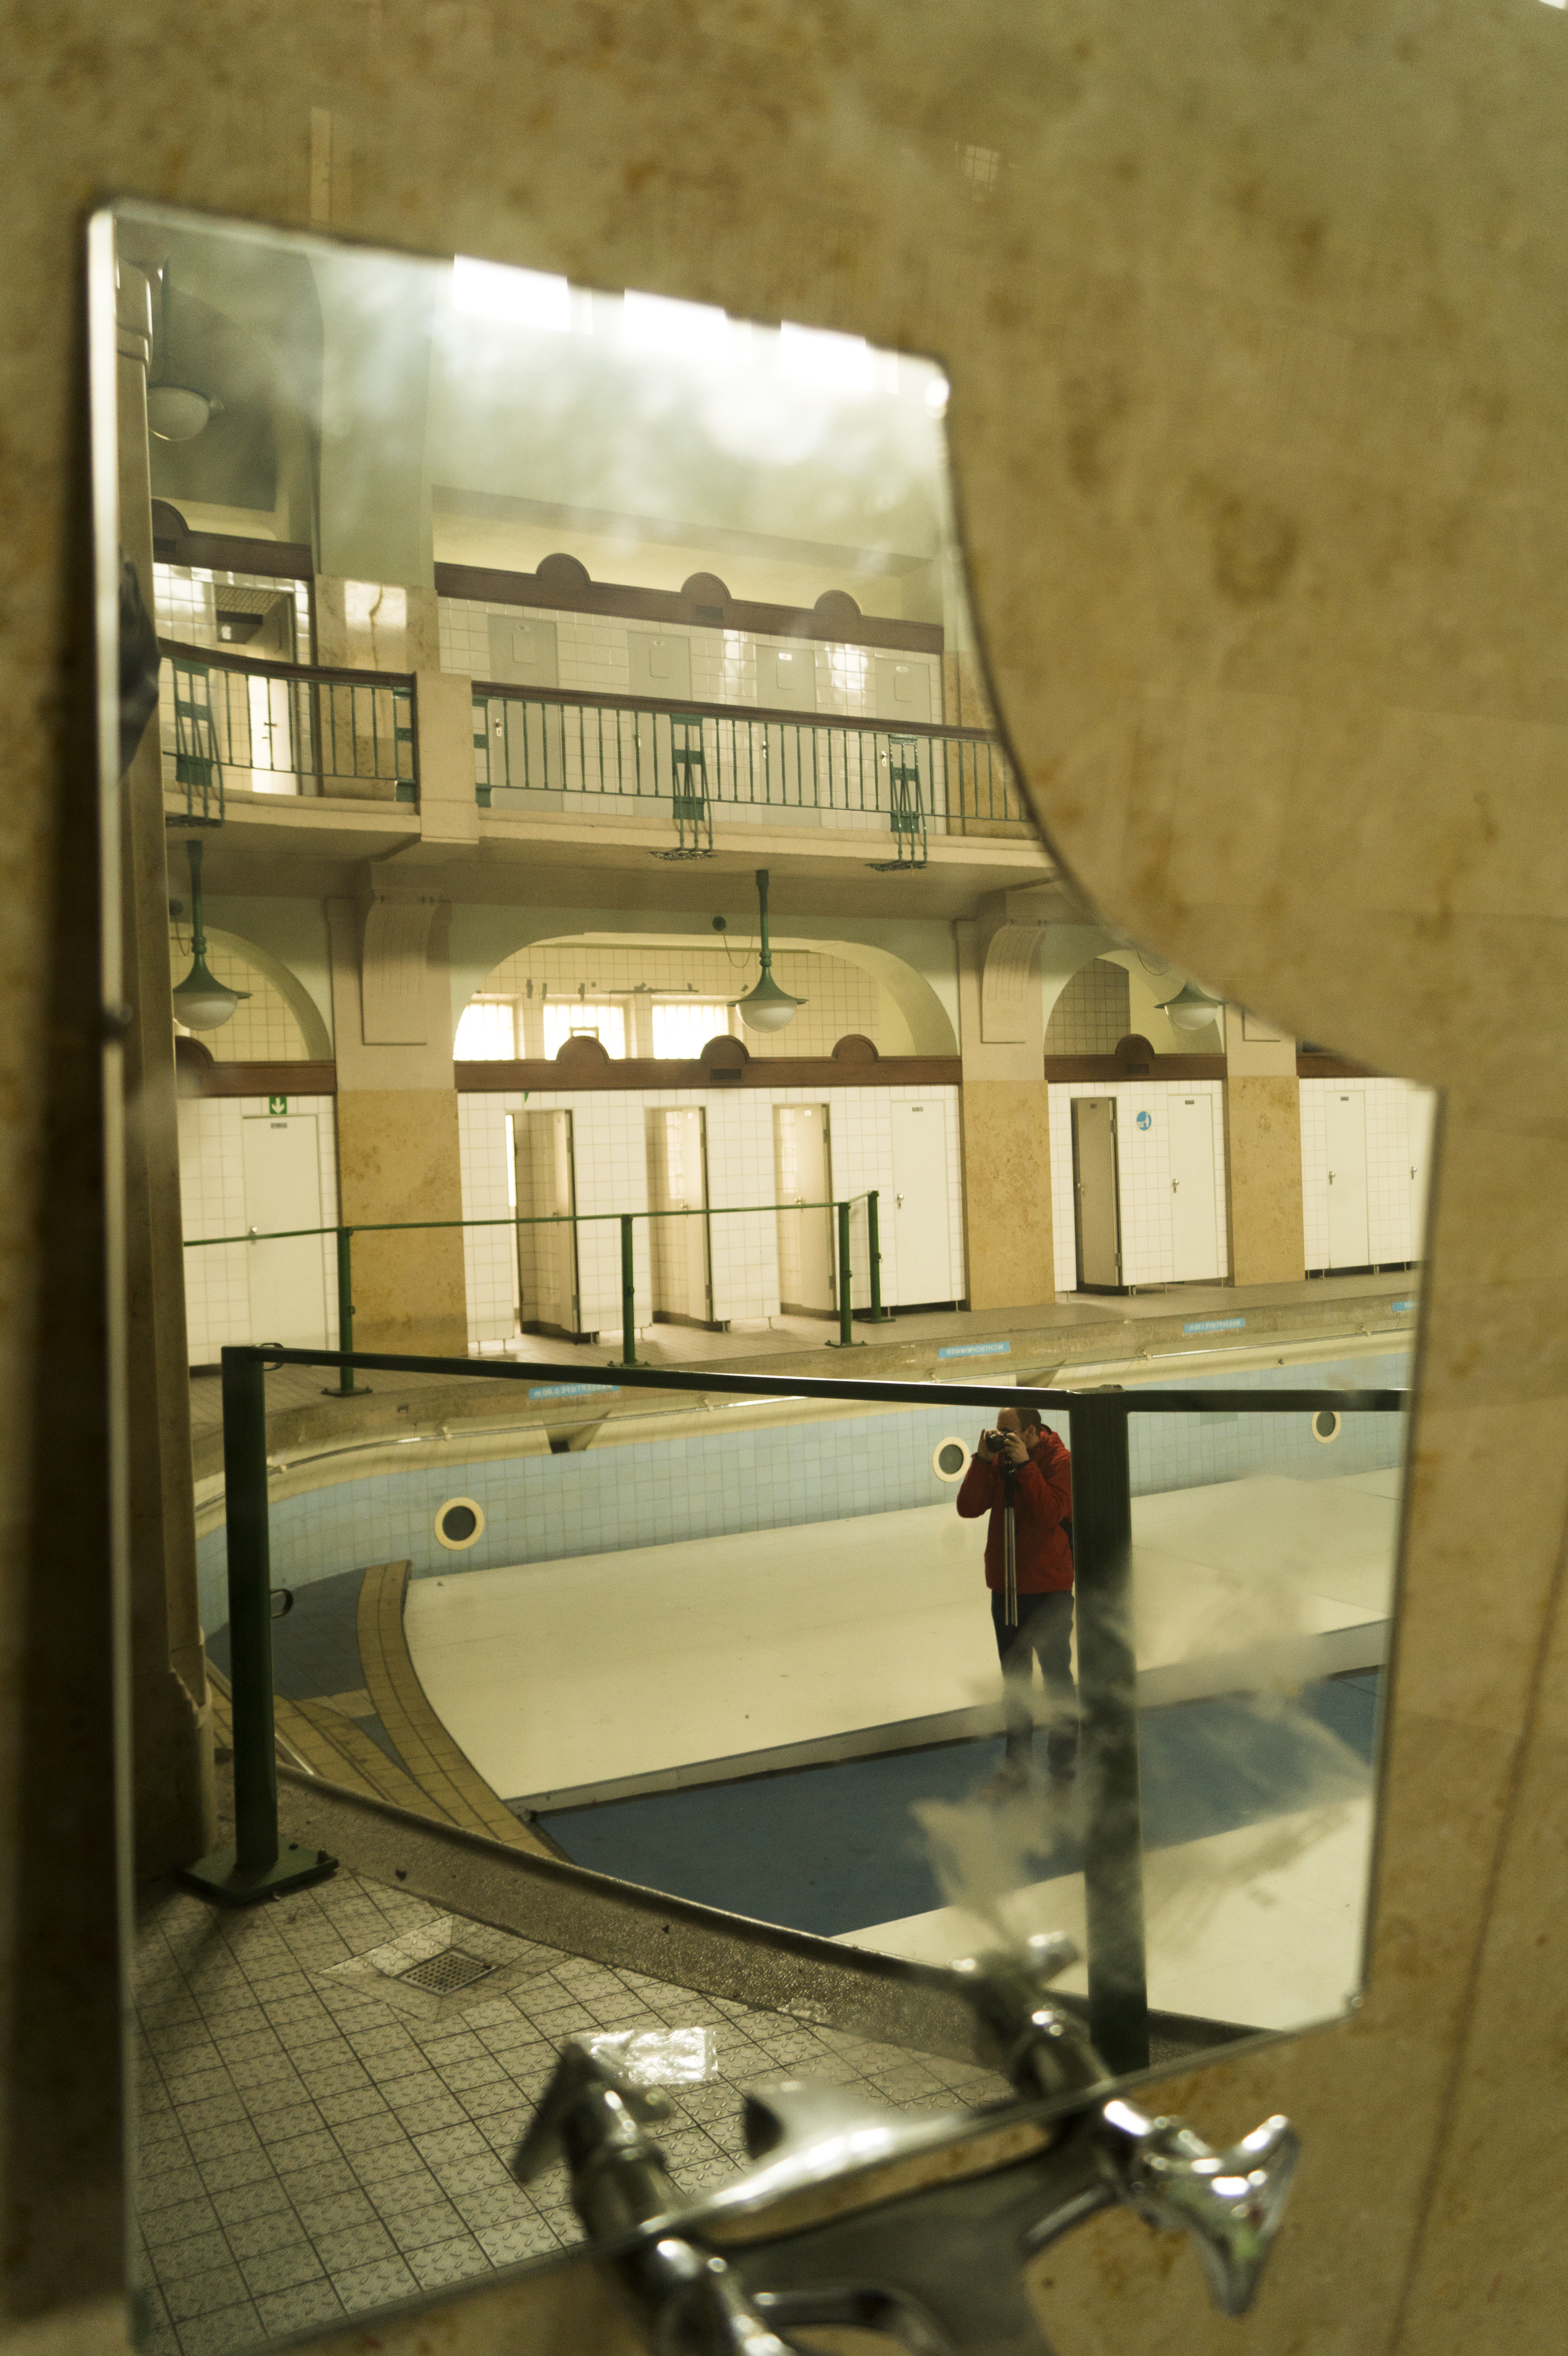
architecture, house, home, pool, broken, furniture, room, interior design, design, mirror, tourist attraction, nuremberg, nrnberg, sonystreetphotographer, volksbad